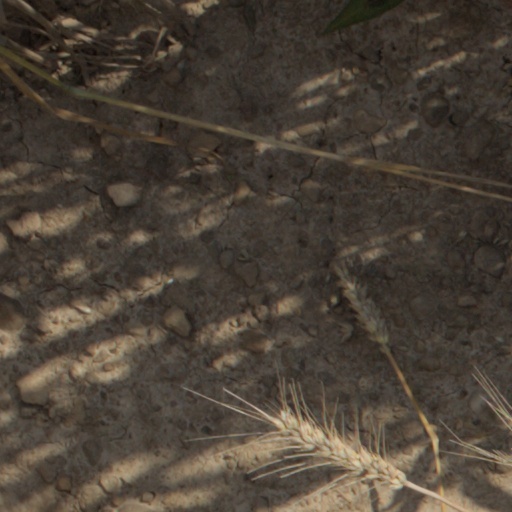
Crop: wheat